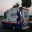
Label: ambulance